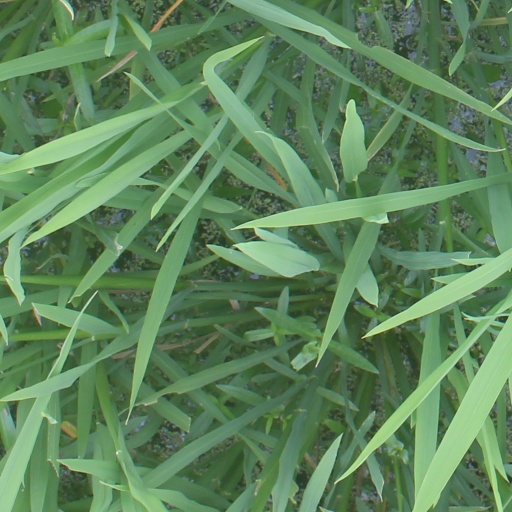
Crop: rice